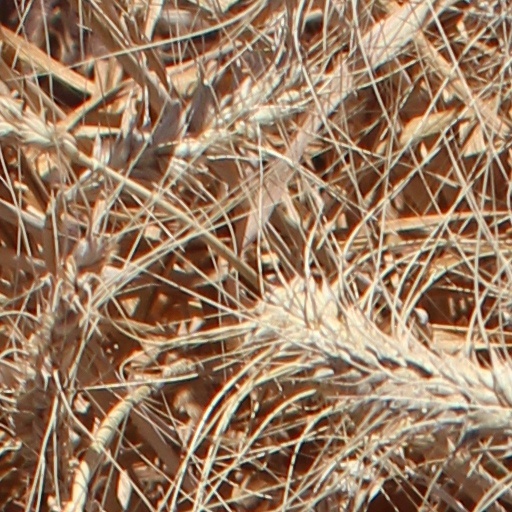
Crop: wheat